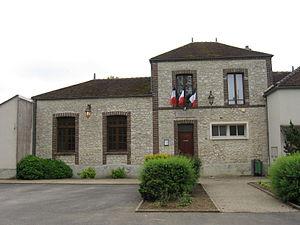
Mairie de Villuis. (Seine-et-Marne, région Île-de-France).
Villuis est une commune française située dans le département de Seine-et-Marne en région Île-de-France.